Answer in natural language. Considering the relative positions, where is two geometric cubes with respect to Doorway? Choose between the following options: below or above
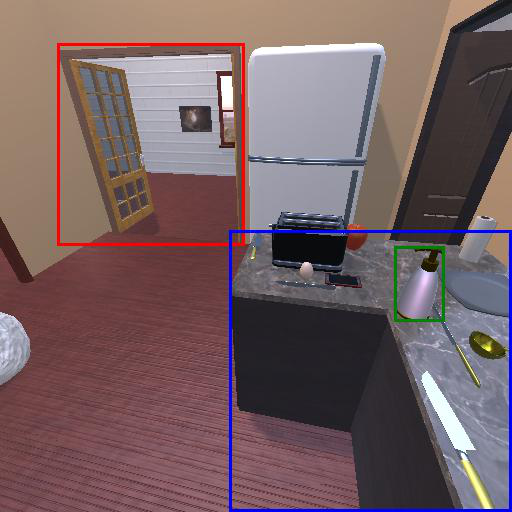
<answer>below</answer>